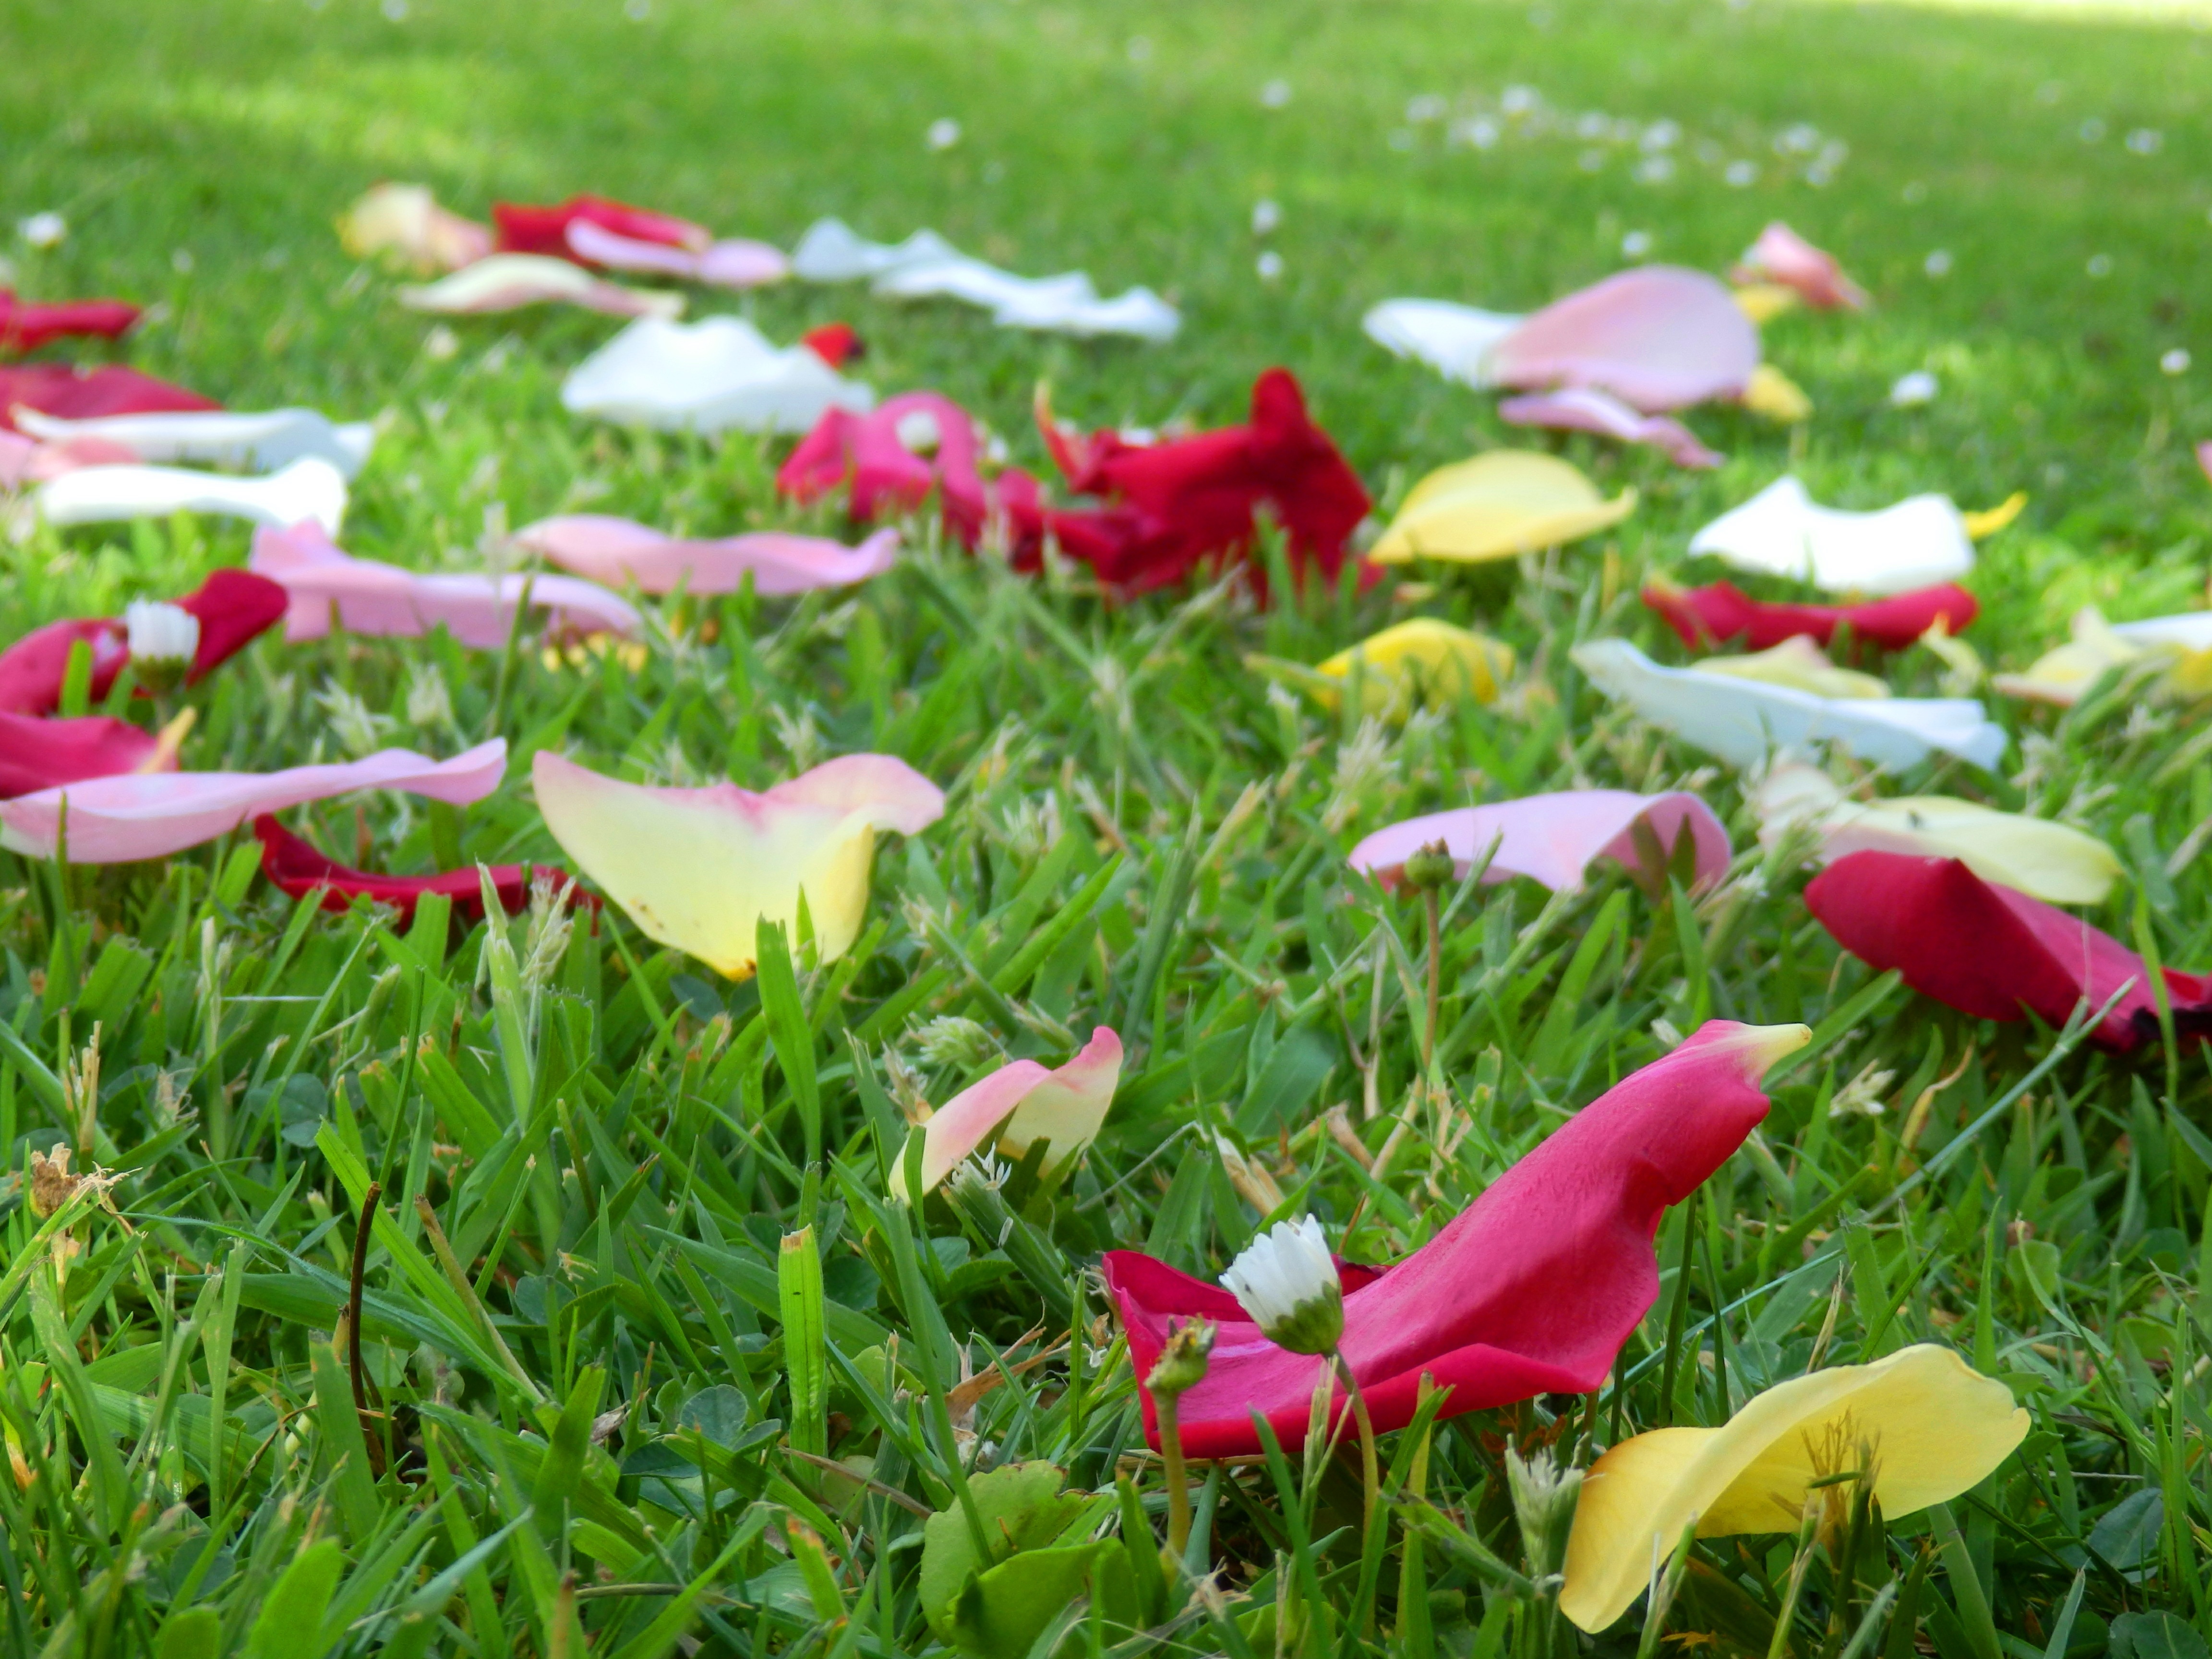
grass, blossom, plant, sun, white, lawn, meadow, warm, leaf, flower, petal, summer, rose, spring, green, red, botany, yellow, garden, pink, flora, wildflower, confetti, fun, happy, display, scatter, flowering plant, land plant